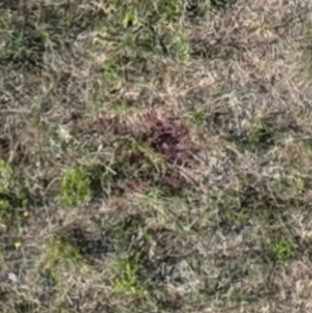
Month: july
Dye color: red
Dye concentration: low